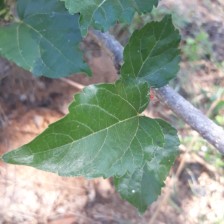
Variety: ChiangMai60